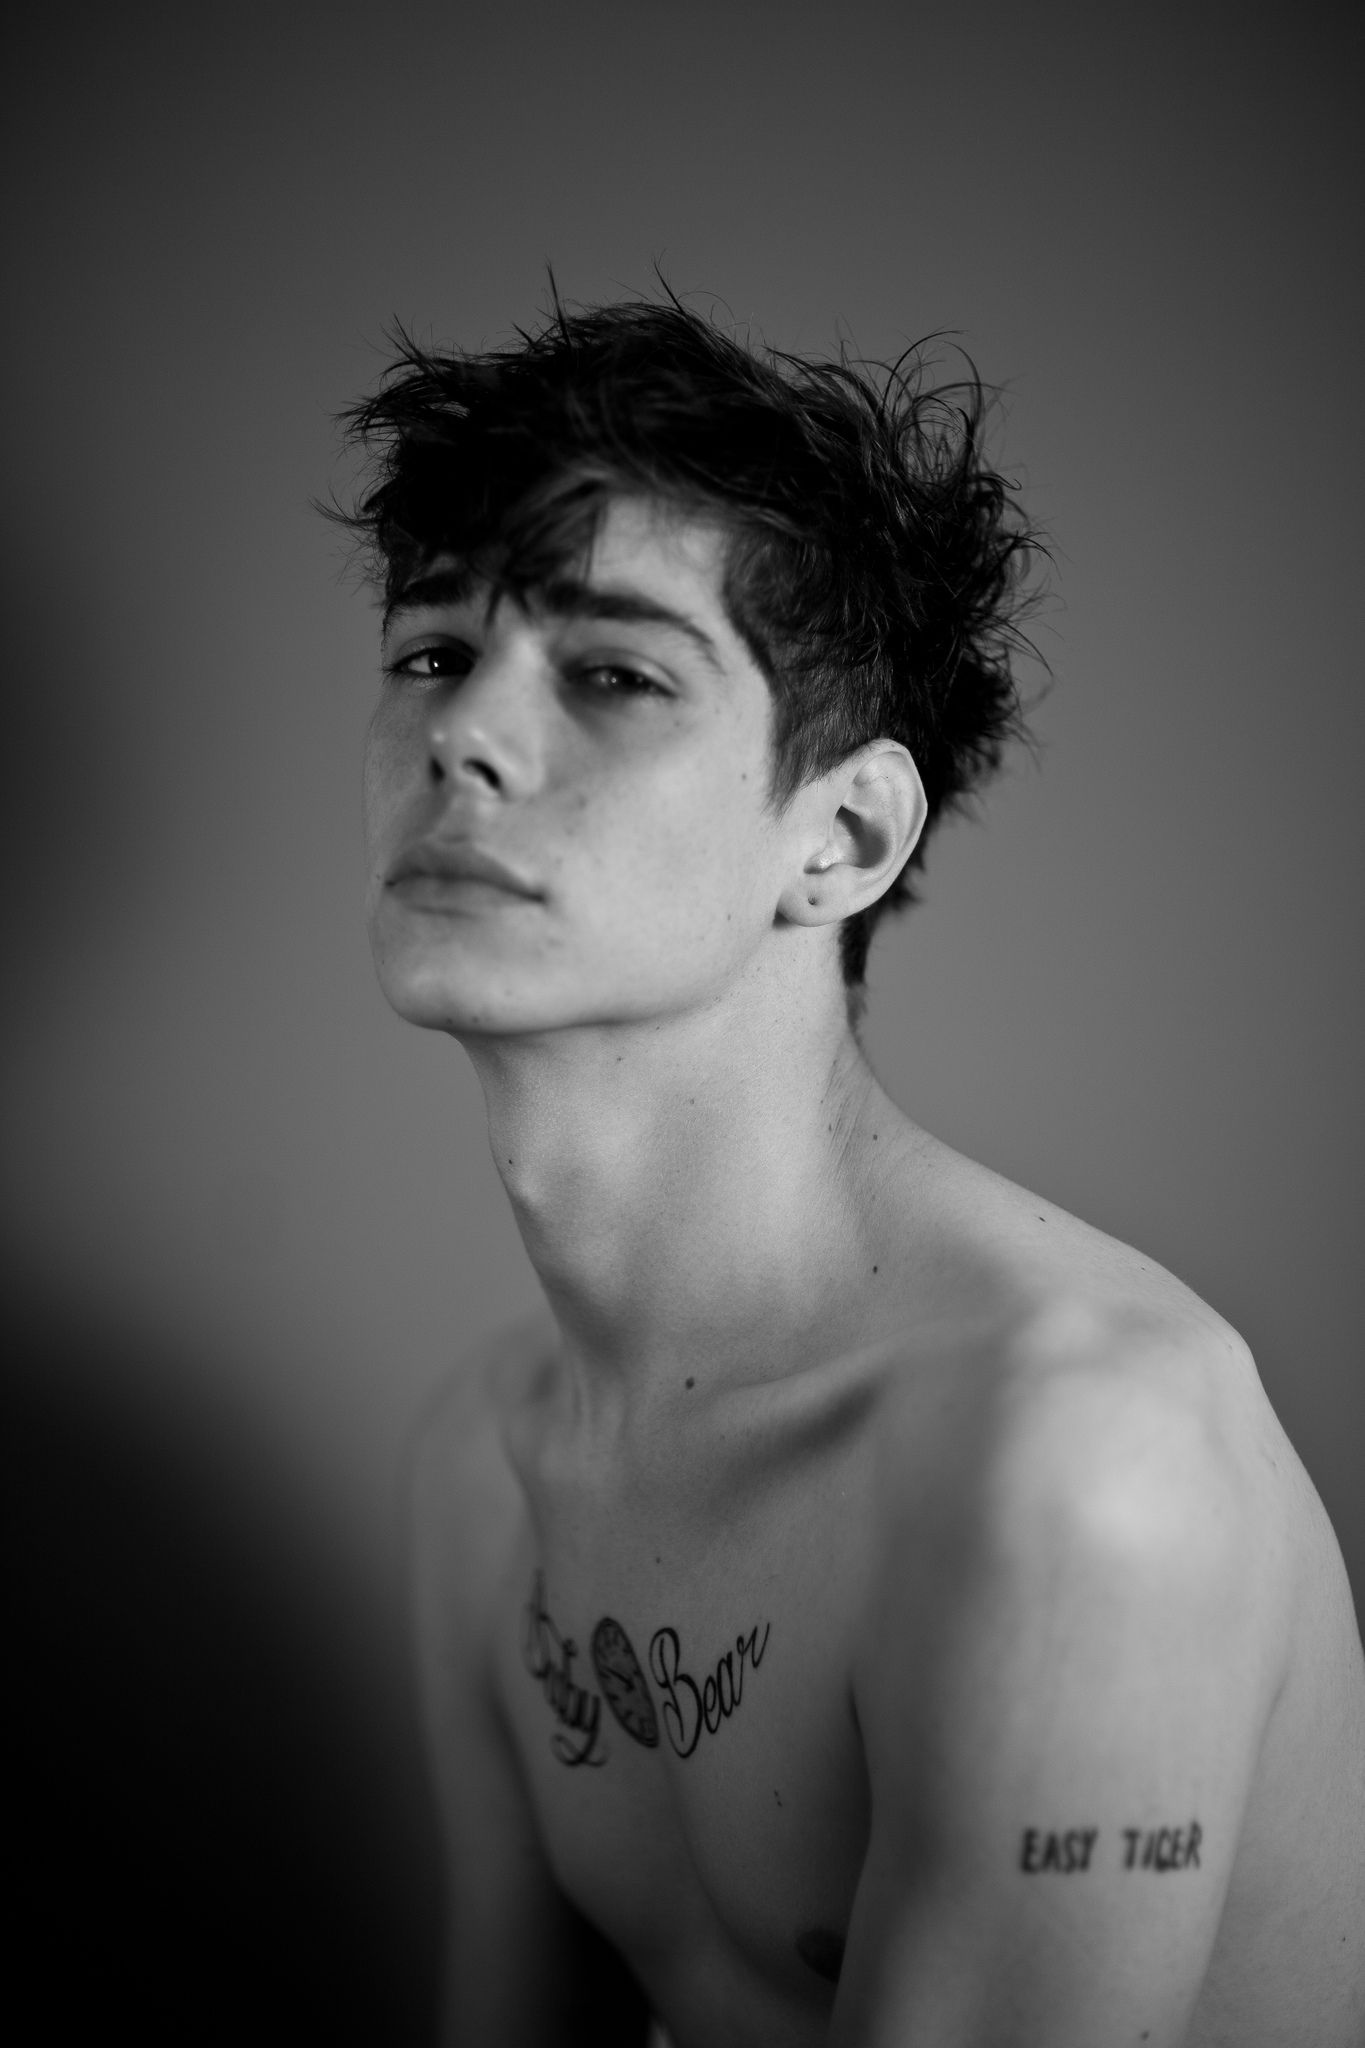
Gender: men